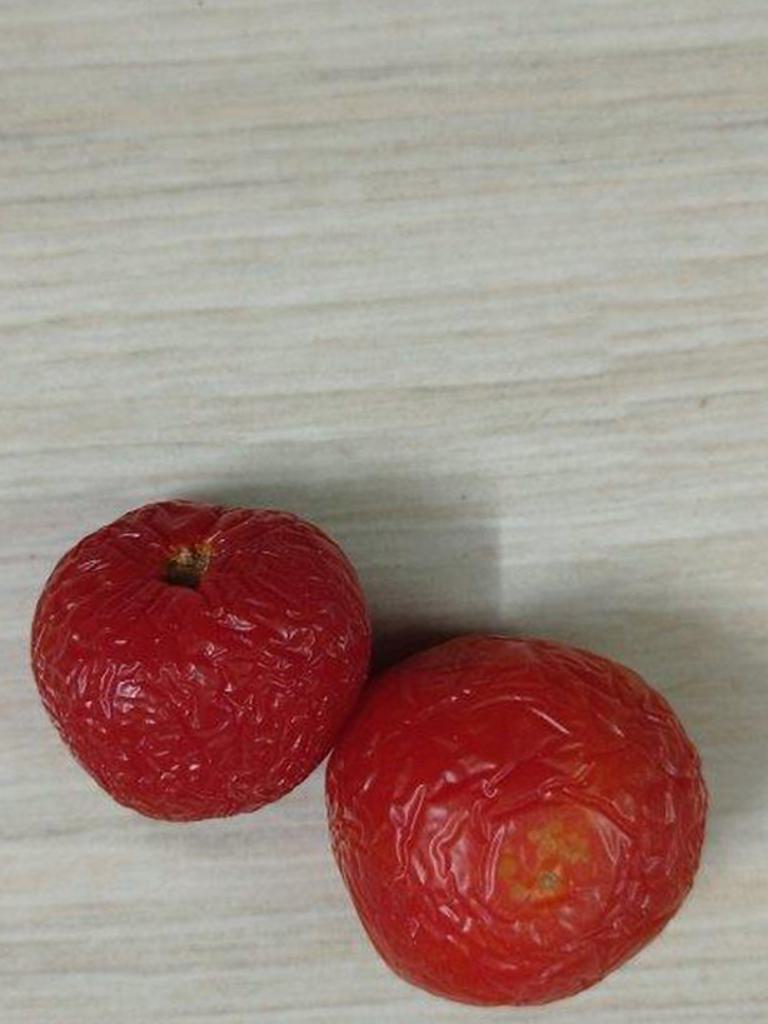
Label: Rotten